Mortemer, Oise

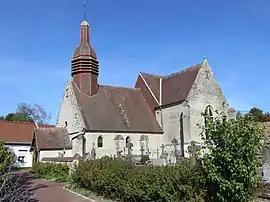
The church in Mortemer

Mortemer is a commune in the Oise department in northern France.